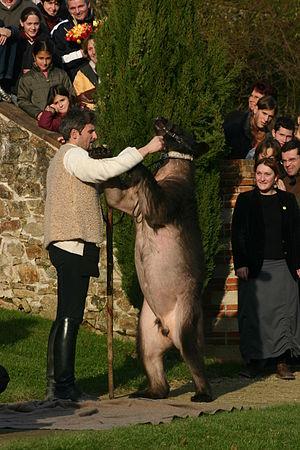
Beaulieu-sous-la-Roche est une commune française située dans le département de la Vendée en région Pays de la Loire.